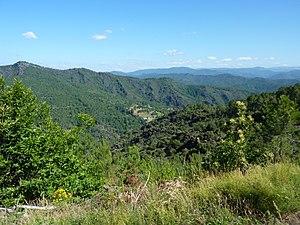
Cévennes: Ve panoramique de la "" Vallée française"" entre Saint-Jean-du-Gard et Florac"
Située au cœur du Massif central, la Lozère est caractérisée par une géologie assez complexe et une géomorphologie très variée. Quatre massifs montagneux très différents se la partagent: Aubrac et Margeride au nord, Causses et Cévennes au sud; les deux ensembles étant séparés par la haute vallée du Lot.
Les Cévennes forment une chaîne montagneuse faisant partie du Massif central, située entre les départements de la Lozère et du Gard, prolongeant au sud les monts du Vivarais situés en Ardèche et en Haute-Loire, et au nord les monts de Lacaune et de l'Espinouse situés en partie dans le département de l'Hérault.